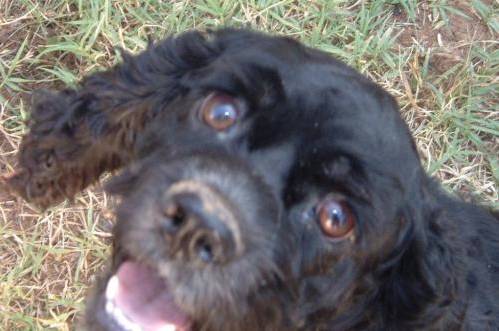
Label: dog